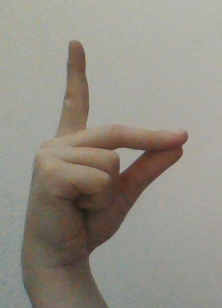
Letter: ta